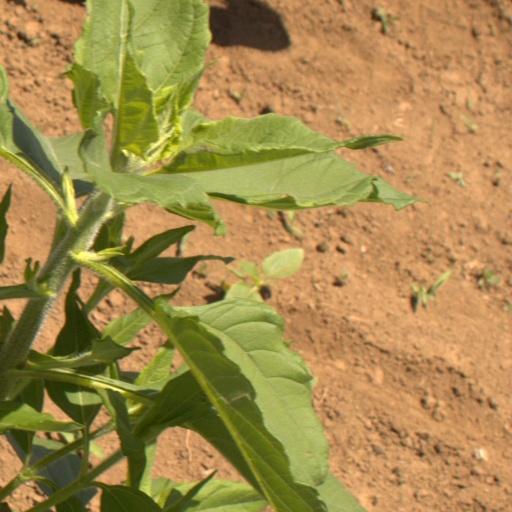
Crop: Jerusalem artichoke